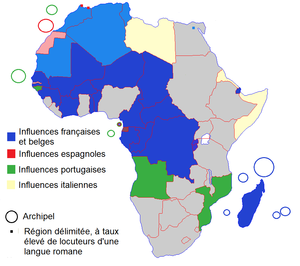
Les pays représentés sur cette carte sont ceux qui portent une langue latine comme langue officielle ou de culture.
Les langues romanes en Afrique sont parlées dans environ la moitié des pays du continent. Elles sont principalement héritées de la colonisation de l'Afrique du XVᵉ siècle aux années 1970 par des pays d'Europe latine : la France, le Portugal, l'Espagne, la Belgique et l'Italie. Selon les pays, elles peuvent posséder le statut de langue officielle, ou être utilisées par les institutions sans être officielles. L'Afrique est aujourd'hui le troisième continent présentant le plus de locuteurs de langues romanes dans le monde, avec en 2015 plus de 160 millions de personnes capables de s'exprimer dans une langue romane sur une population totale d'environ 1 110 000 000 habitants. Dans chaque pays, l'enseignement de la ou des langues romane officielle ou administrative est souvent obligatoire et contribue à augmenter le nombre de locuteurs à une vitesse remarquable.